On the Juche Idea

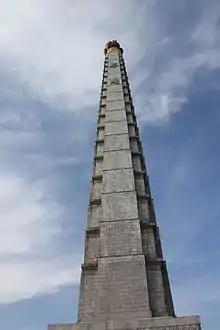
The "Juche" Tower and "On the Juche Idea" were both introduced for the 70th birth anniversary of Kim Il-sung, whose "Juche" philosophy from thereon was exclusively interpreted by Kim Jong Il.

On the Juche Idea is a treatise attributed to North Korean leader Kim Jong Il on the North Korean "Juche" ideology. It is considered the most authoritative work on "Juche".